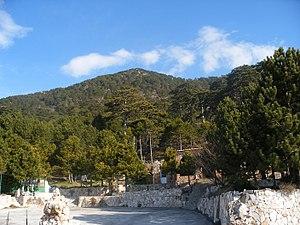
Le parc national Llogara ou Llogora est un parc national d'Albanie, fondé en 1966 par le Gouvernement albanais. Le parc couvre une superficie de 1 010 hectares et protège les forêts situées à une altitude allant de 470 à 2018 m au-dessus du niveau de la mer. Dans le parc se trouvent de nombreux pins noirs, des pins de Bosnie, des sapins bulgares et des frênes. Llogara était connu historiquement pour être une zone de vacances et de distractions des Albanais pendant le communisme.